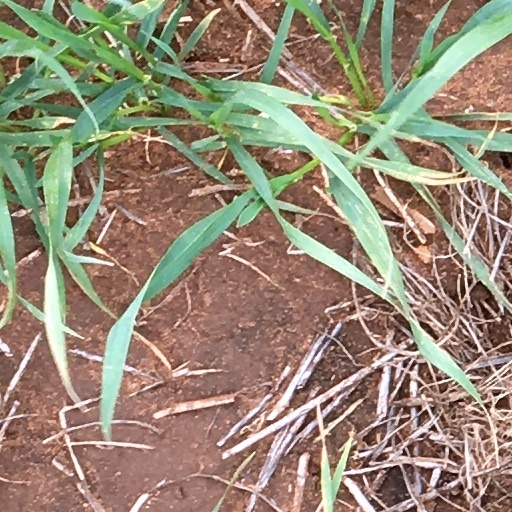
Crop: wheat